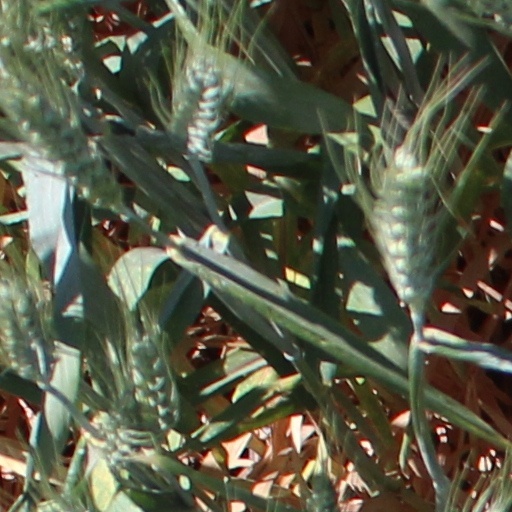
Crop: wheat